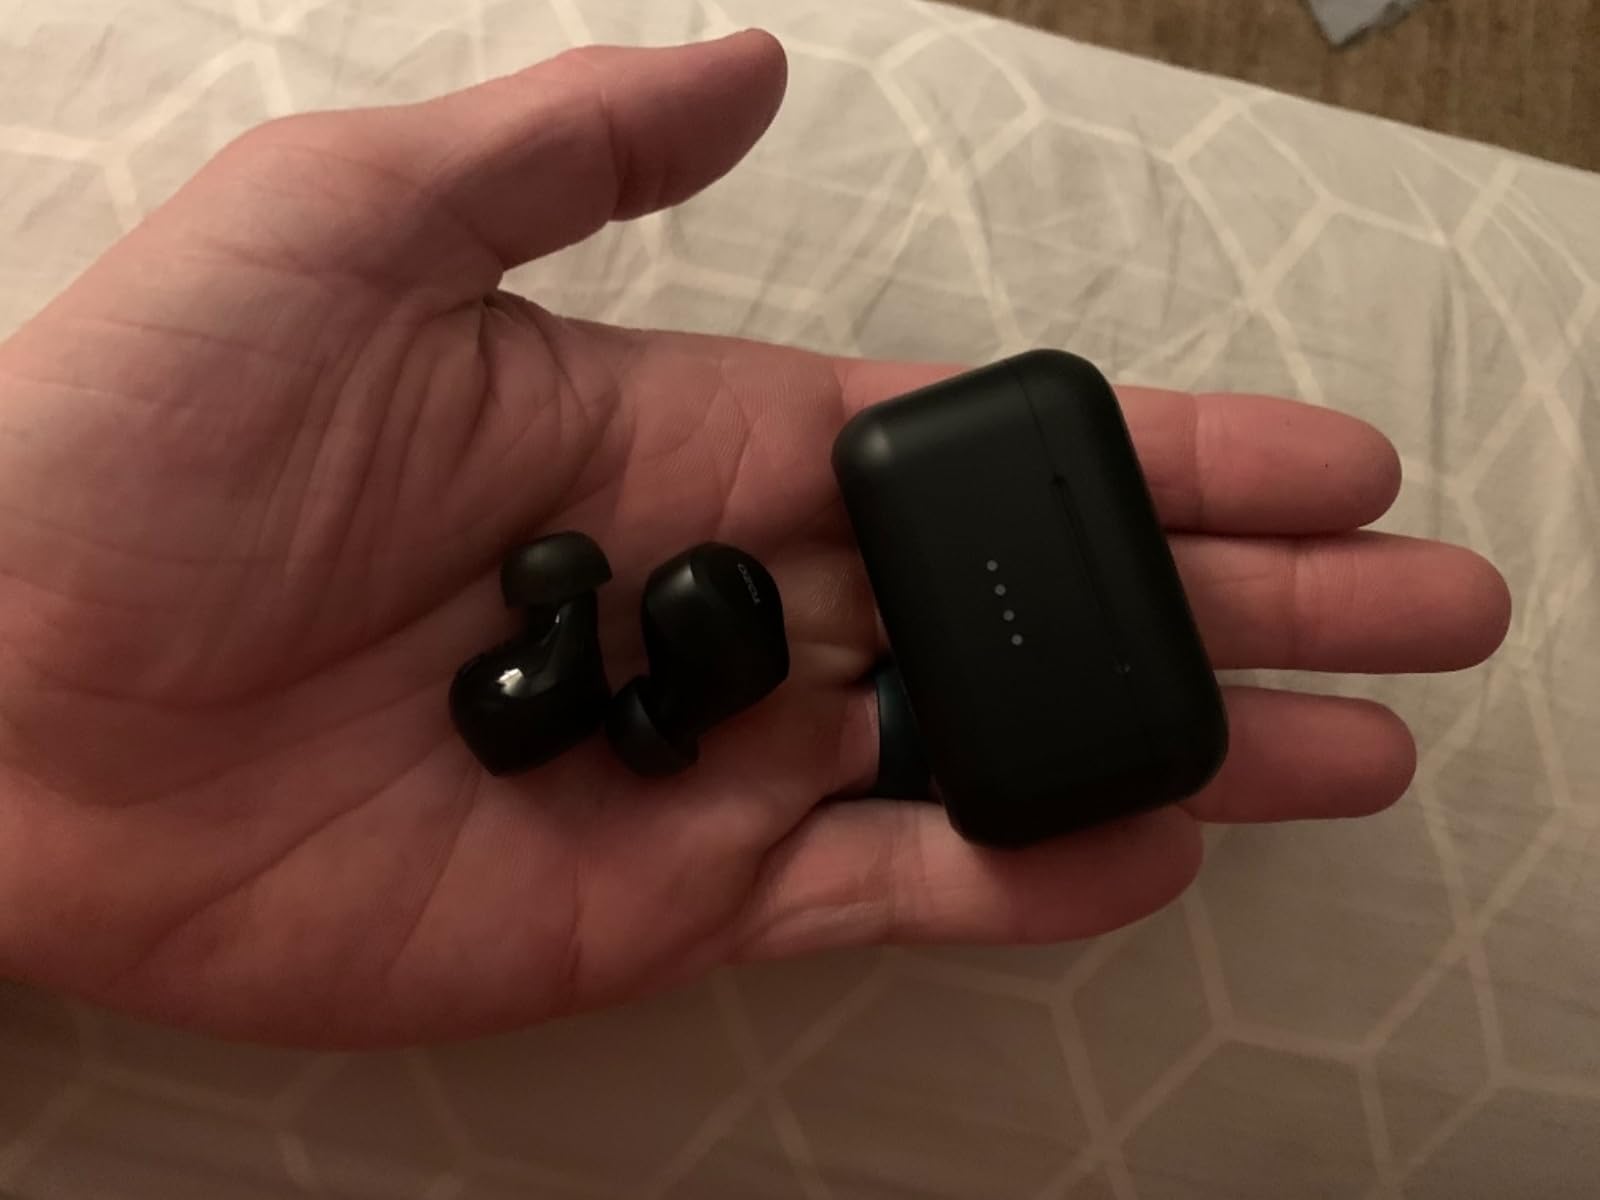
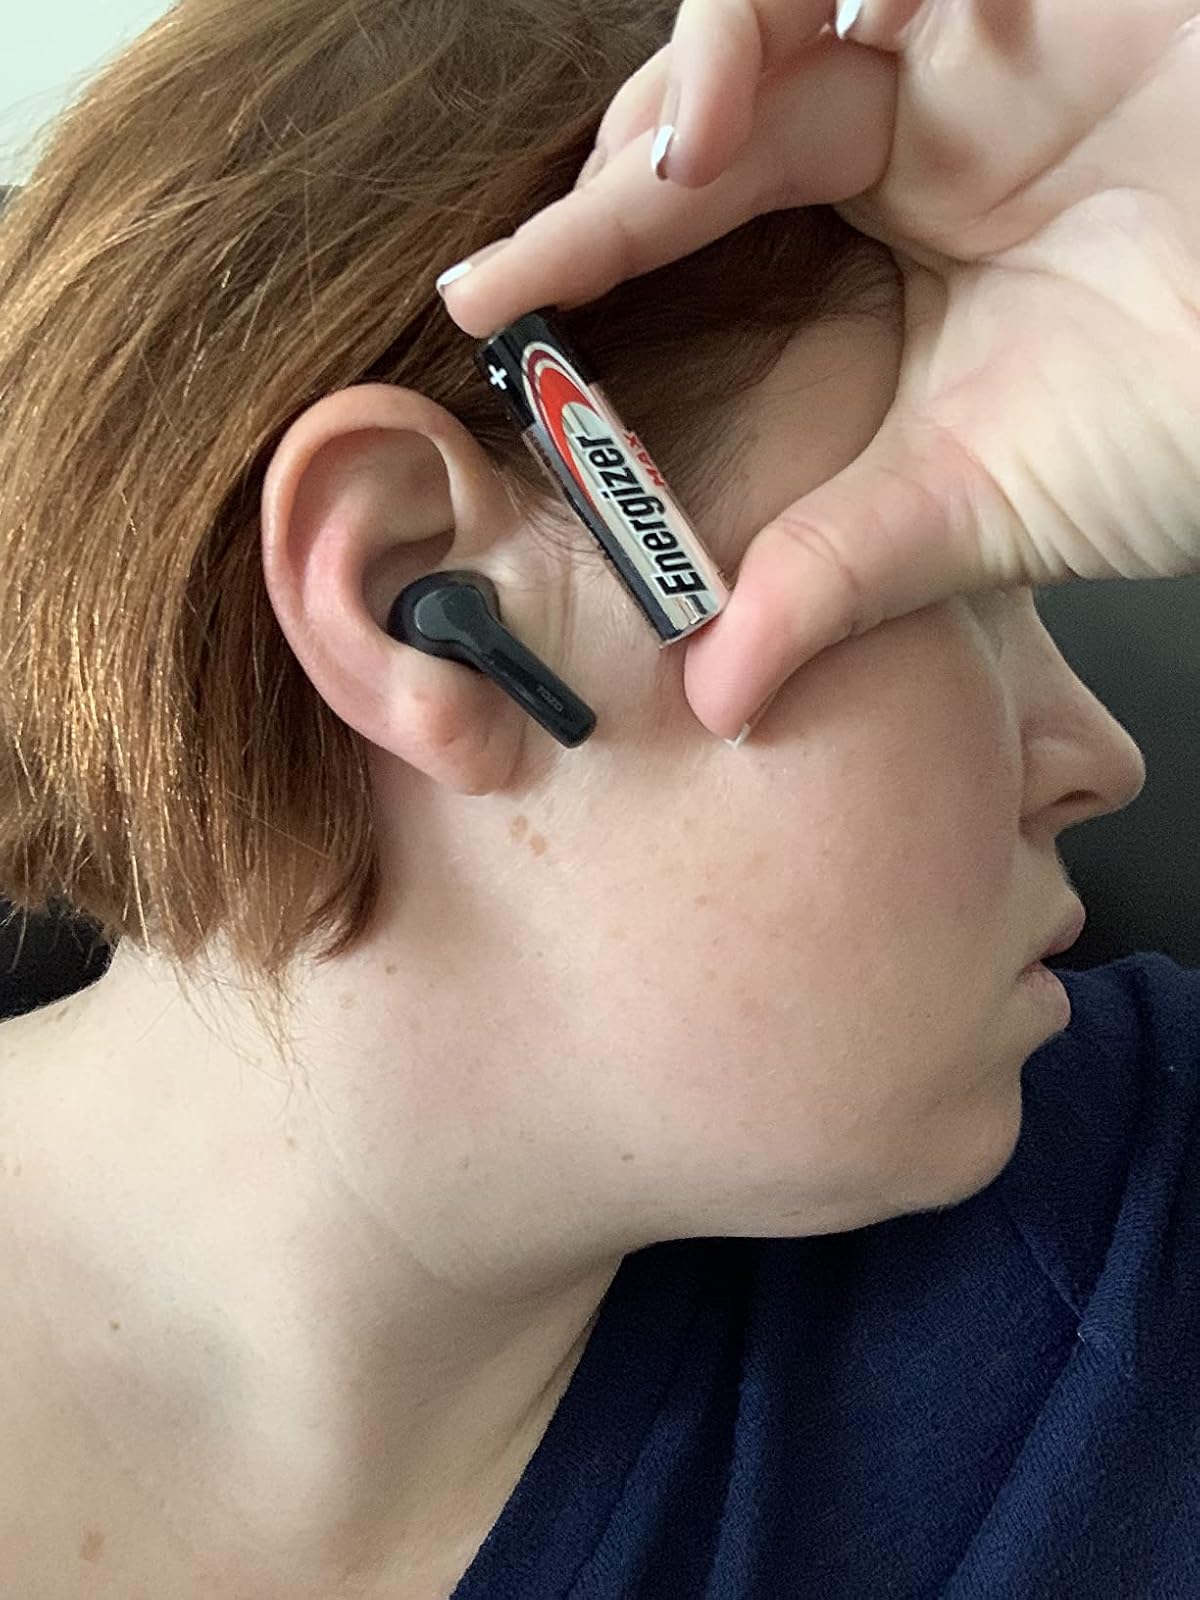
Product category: earbuds
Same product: no